Consthum

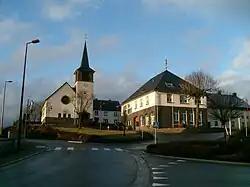
The church and the old communal house

Consthum is a village and a former commune in northern Luxembourg, in the canton of Clervaux.